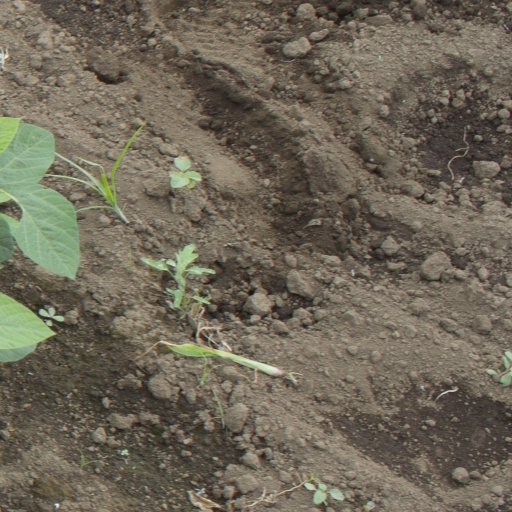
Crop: soybean